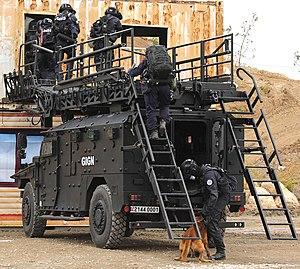
Le Groupe d'intervention de la Gendarmerie nationale est une unité d'élite de la Gendarmerie nationale française, spécialisée dans la gestion de crises et les missions dangereuses demandant un savoir-faire particulier, notamment dans les trois domaines suivants :